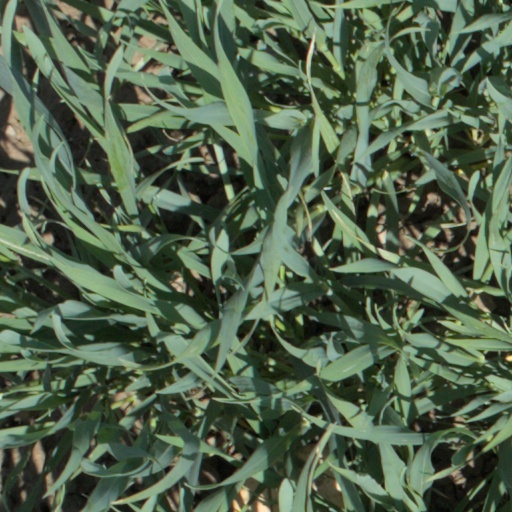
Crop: wheat